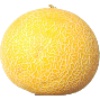
Label: Cantaloupe 1